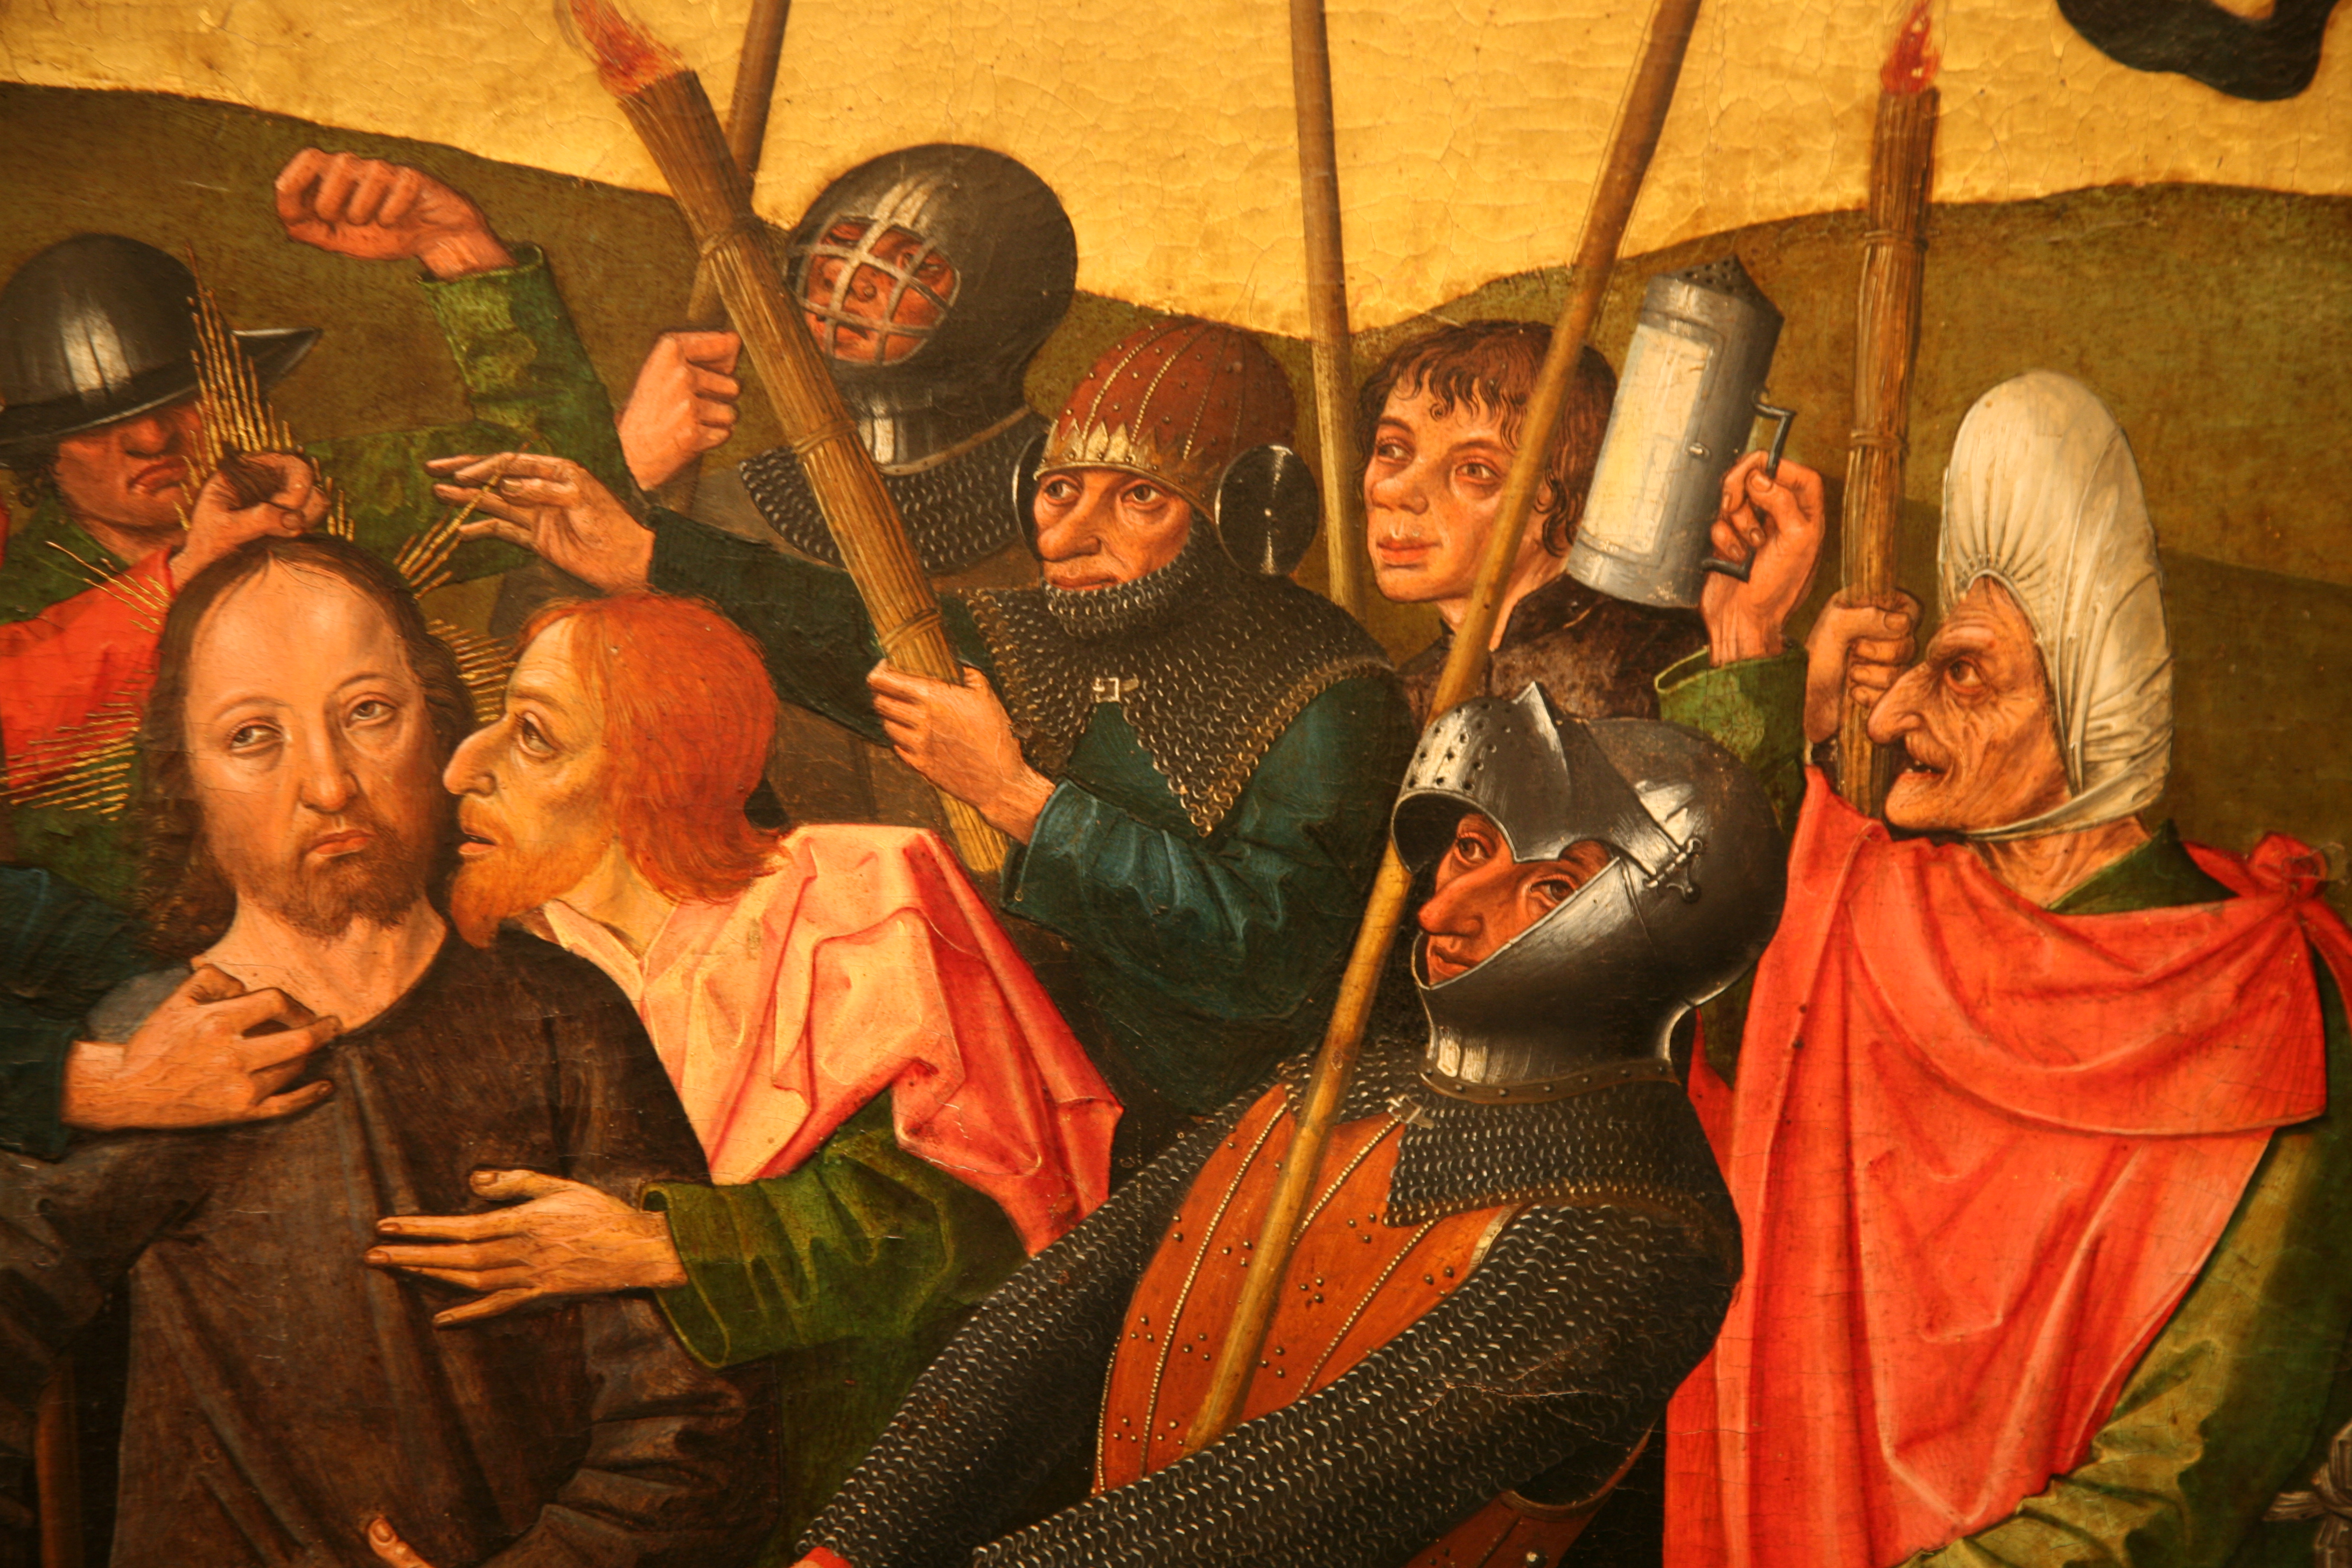
people, france, painting, christ, art, sacre, middle ages, colmar, alsace, musedunterlinden, judas, musical theatre